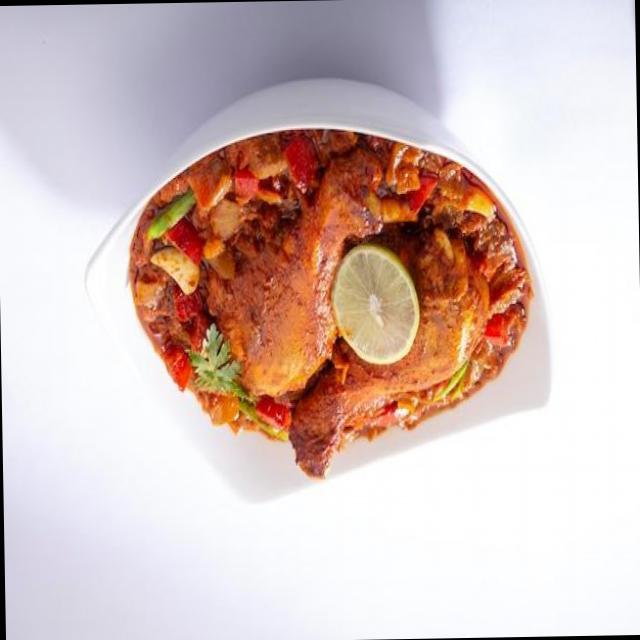
Dish: chicken_curry